Wendy Vera

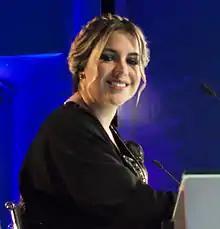
Wendy Vera in 2014

Wendy Very Flores (born 5 October 1977) is an Ecuadorian composer, songwriter, record producer, and politician. She is most known for having formed the tecnocumbia group "Chicas Dulces" and for being a judge on "". Currently, she is a member of the National Assembly of Ecuador.